First National Bank of Omaha

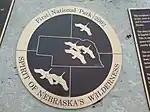
First National Park Spirit of Nebraska's Wilderness

In 2000, First National Bank designated two parcels of green space for the city of Omaha. They are the current sites of two sculpture parks called "Spirit of Nebraska's Wilderness" and "Pioneer Courage". Working in tandem, the two sculptures join to make one of the largest bronze sculptures in the world.